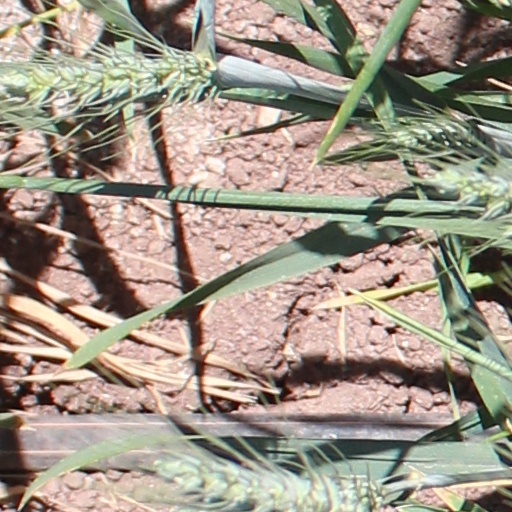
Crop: wheat